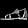
Label: Sandal